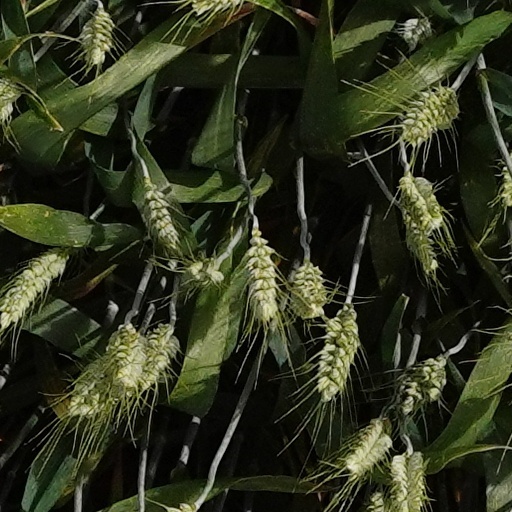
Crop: wheat